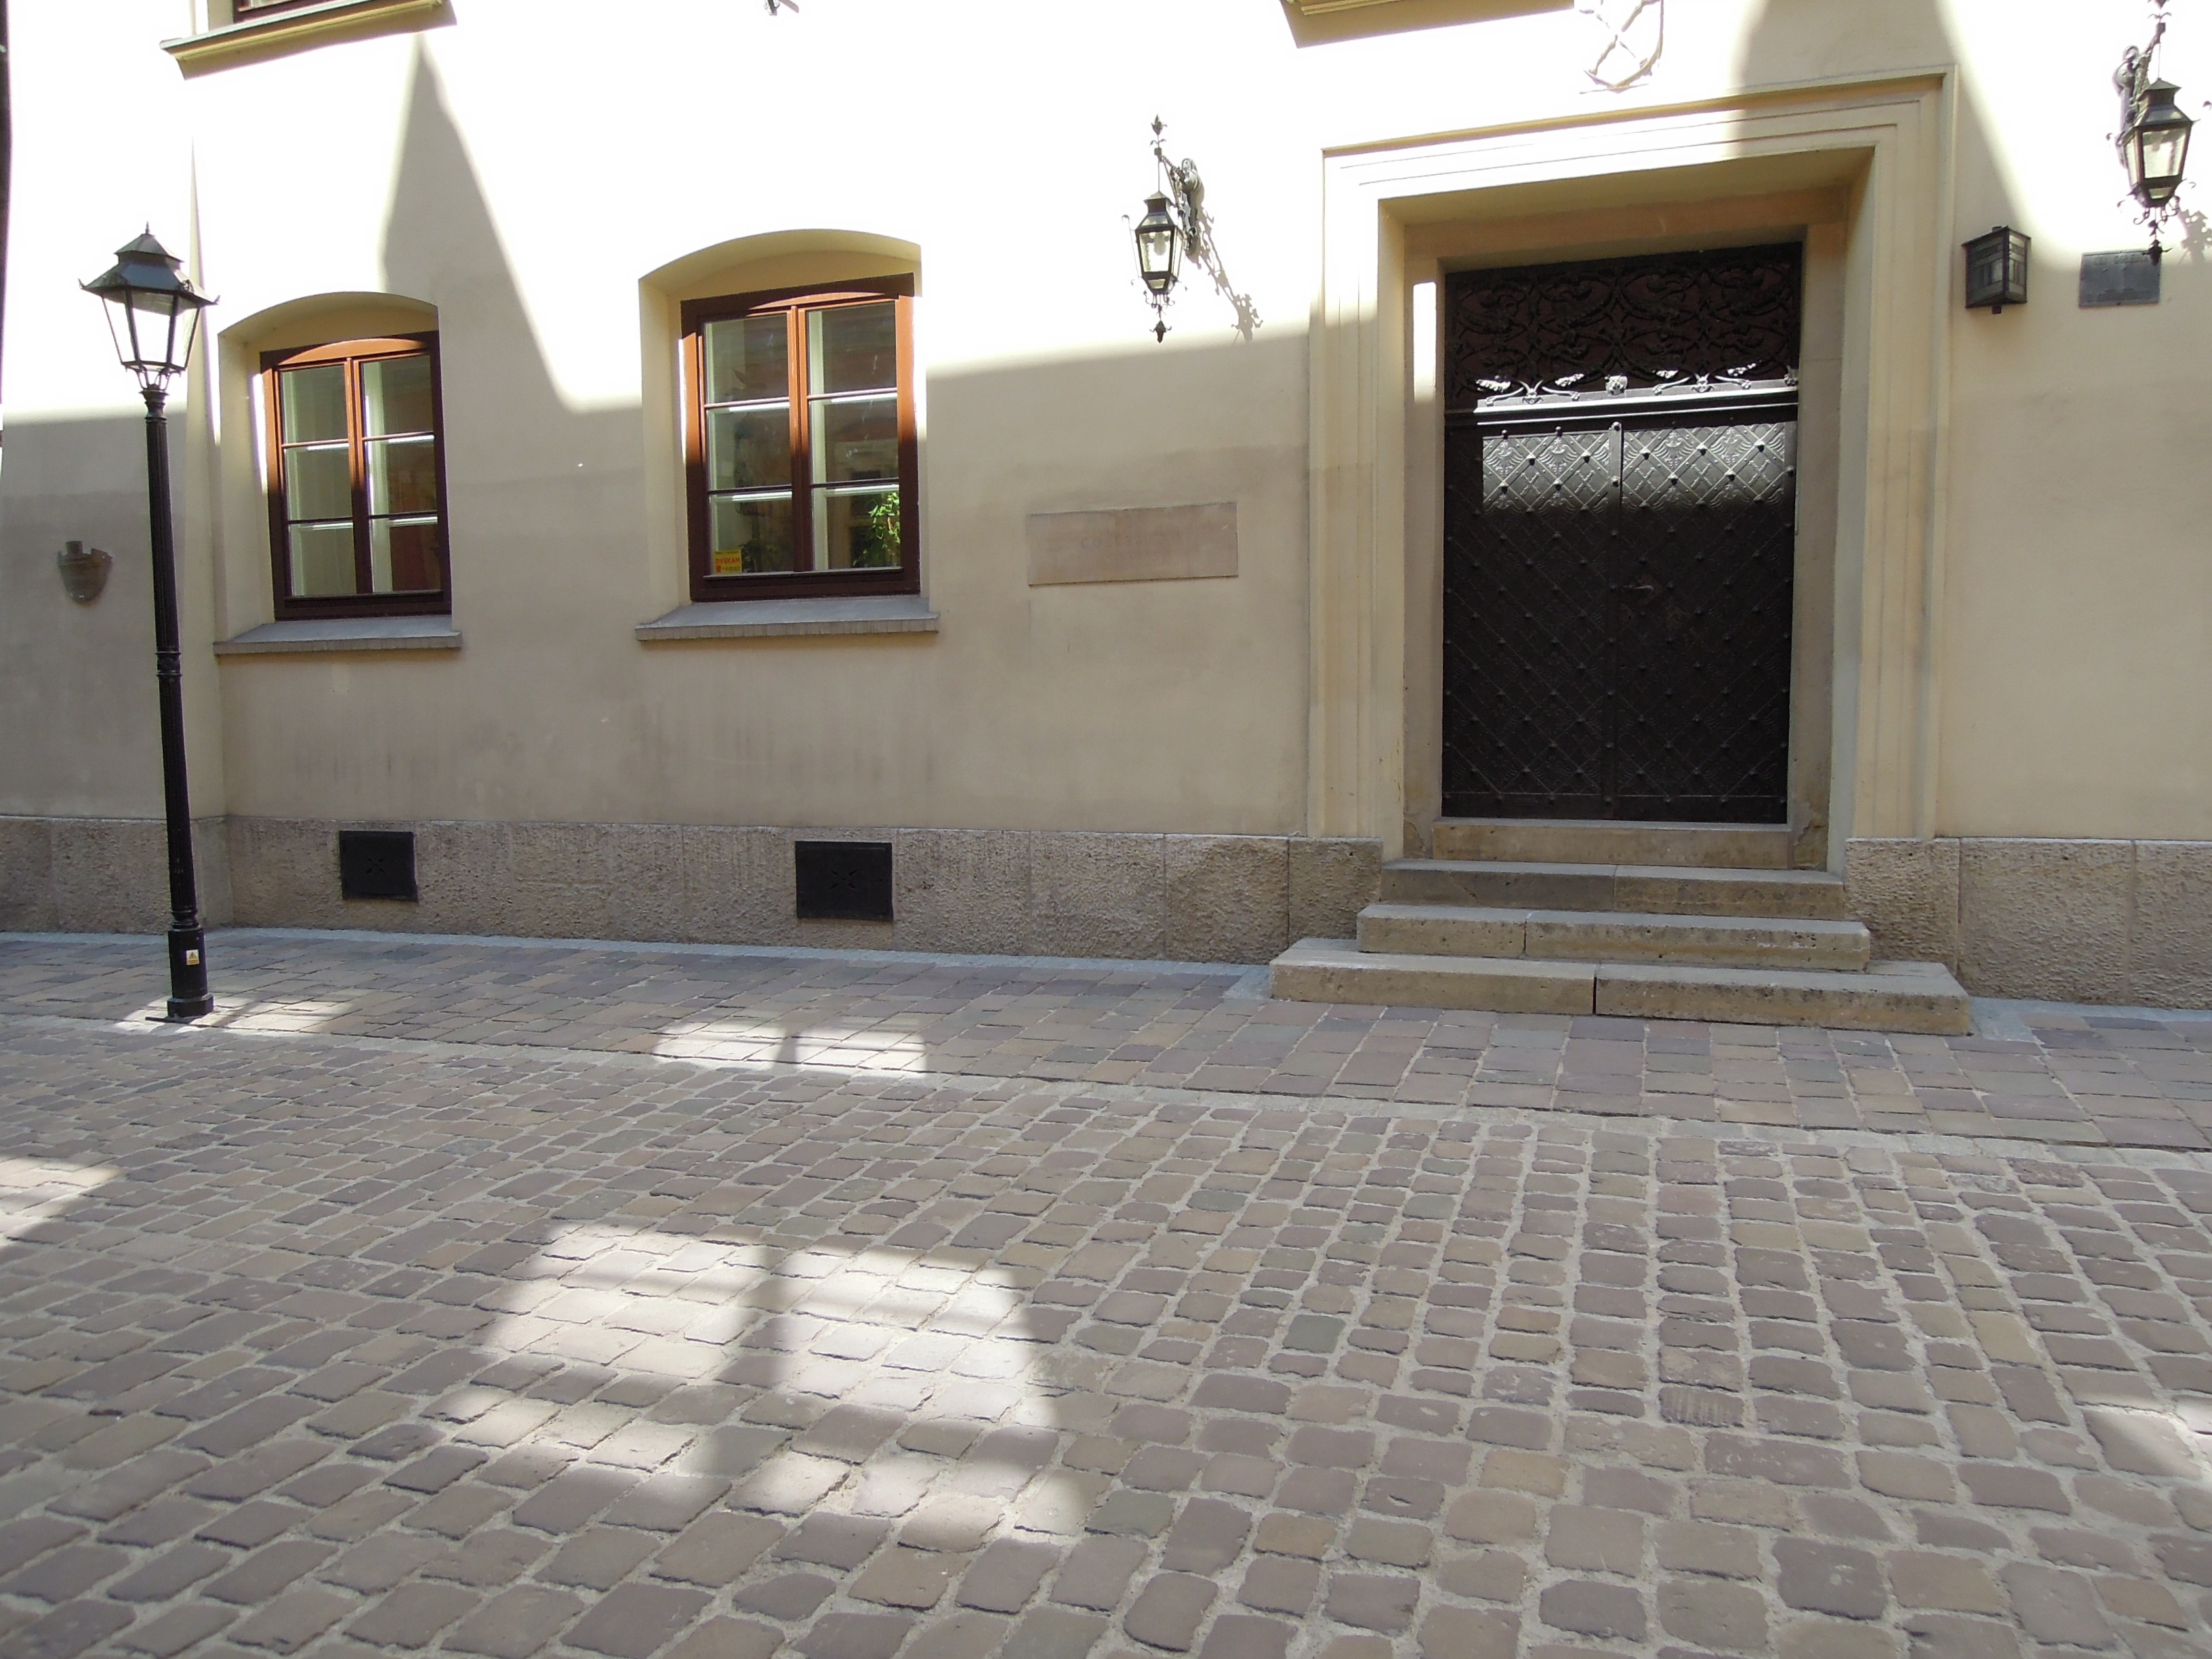
street, house, floor, window, building, old, city, shadow, facade, property, lamp, old building, door, streetlight, art, estate, polish, flooring, the land, krakow cracow